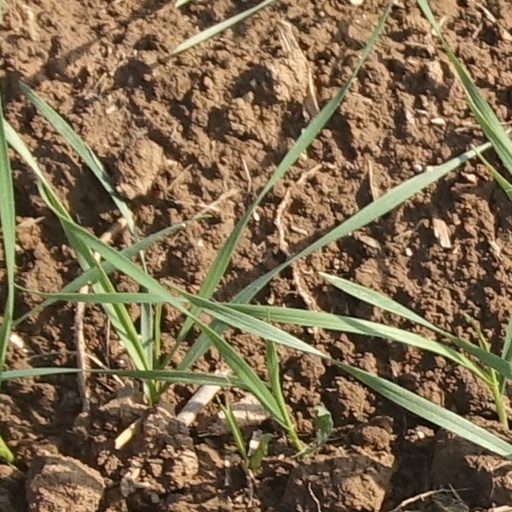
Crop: wheat